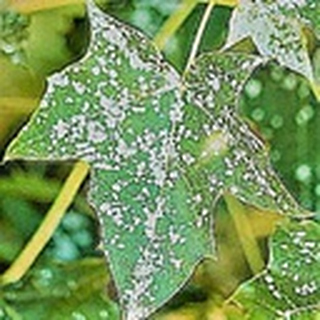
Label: cotton_powdery_mildew